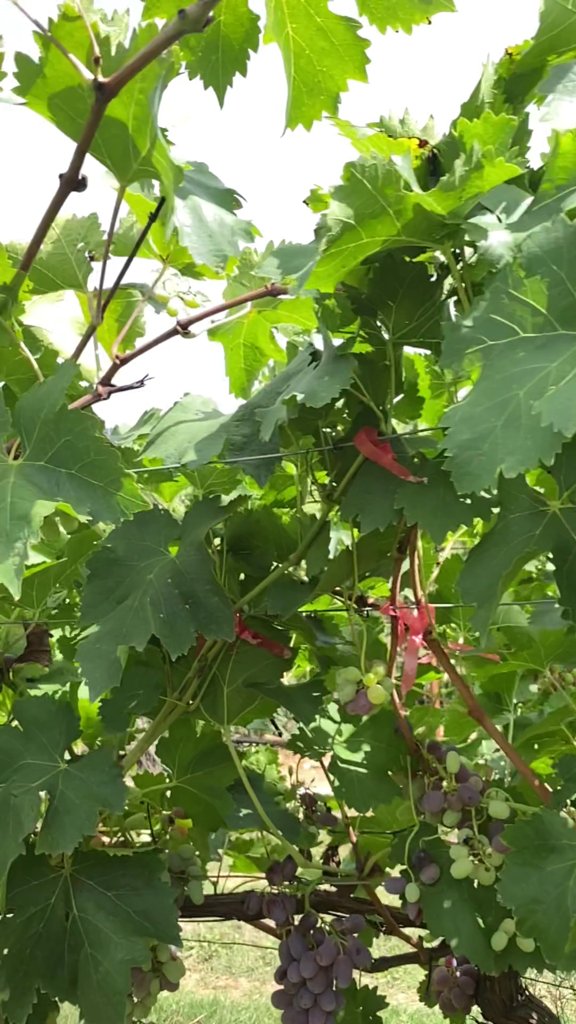
Berries visible: 91
Grape clusters: 4